Brienz West railway station

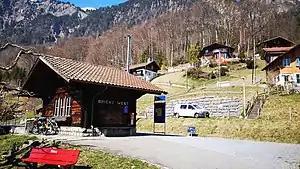
The station in 2018

Brienz West railway station is a Swiss railway station in the municipality of Brienz and the canton of Bern. Brienz West is a stop on the Brünig line, owned by the Zentralbahn, that operates between Interlaken and Lucerne.